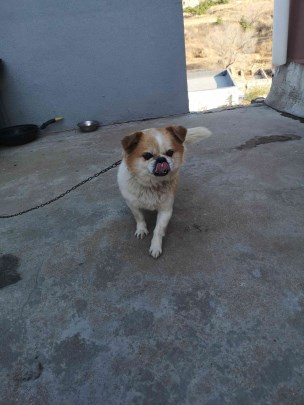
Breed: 3336-n000121-chinese_rural_dog